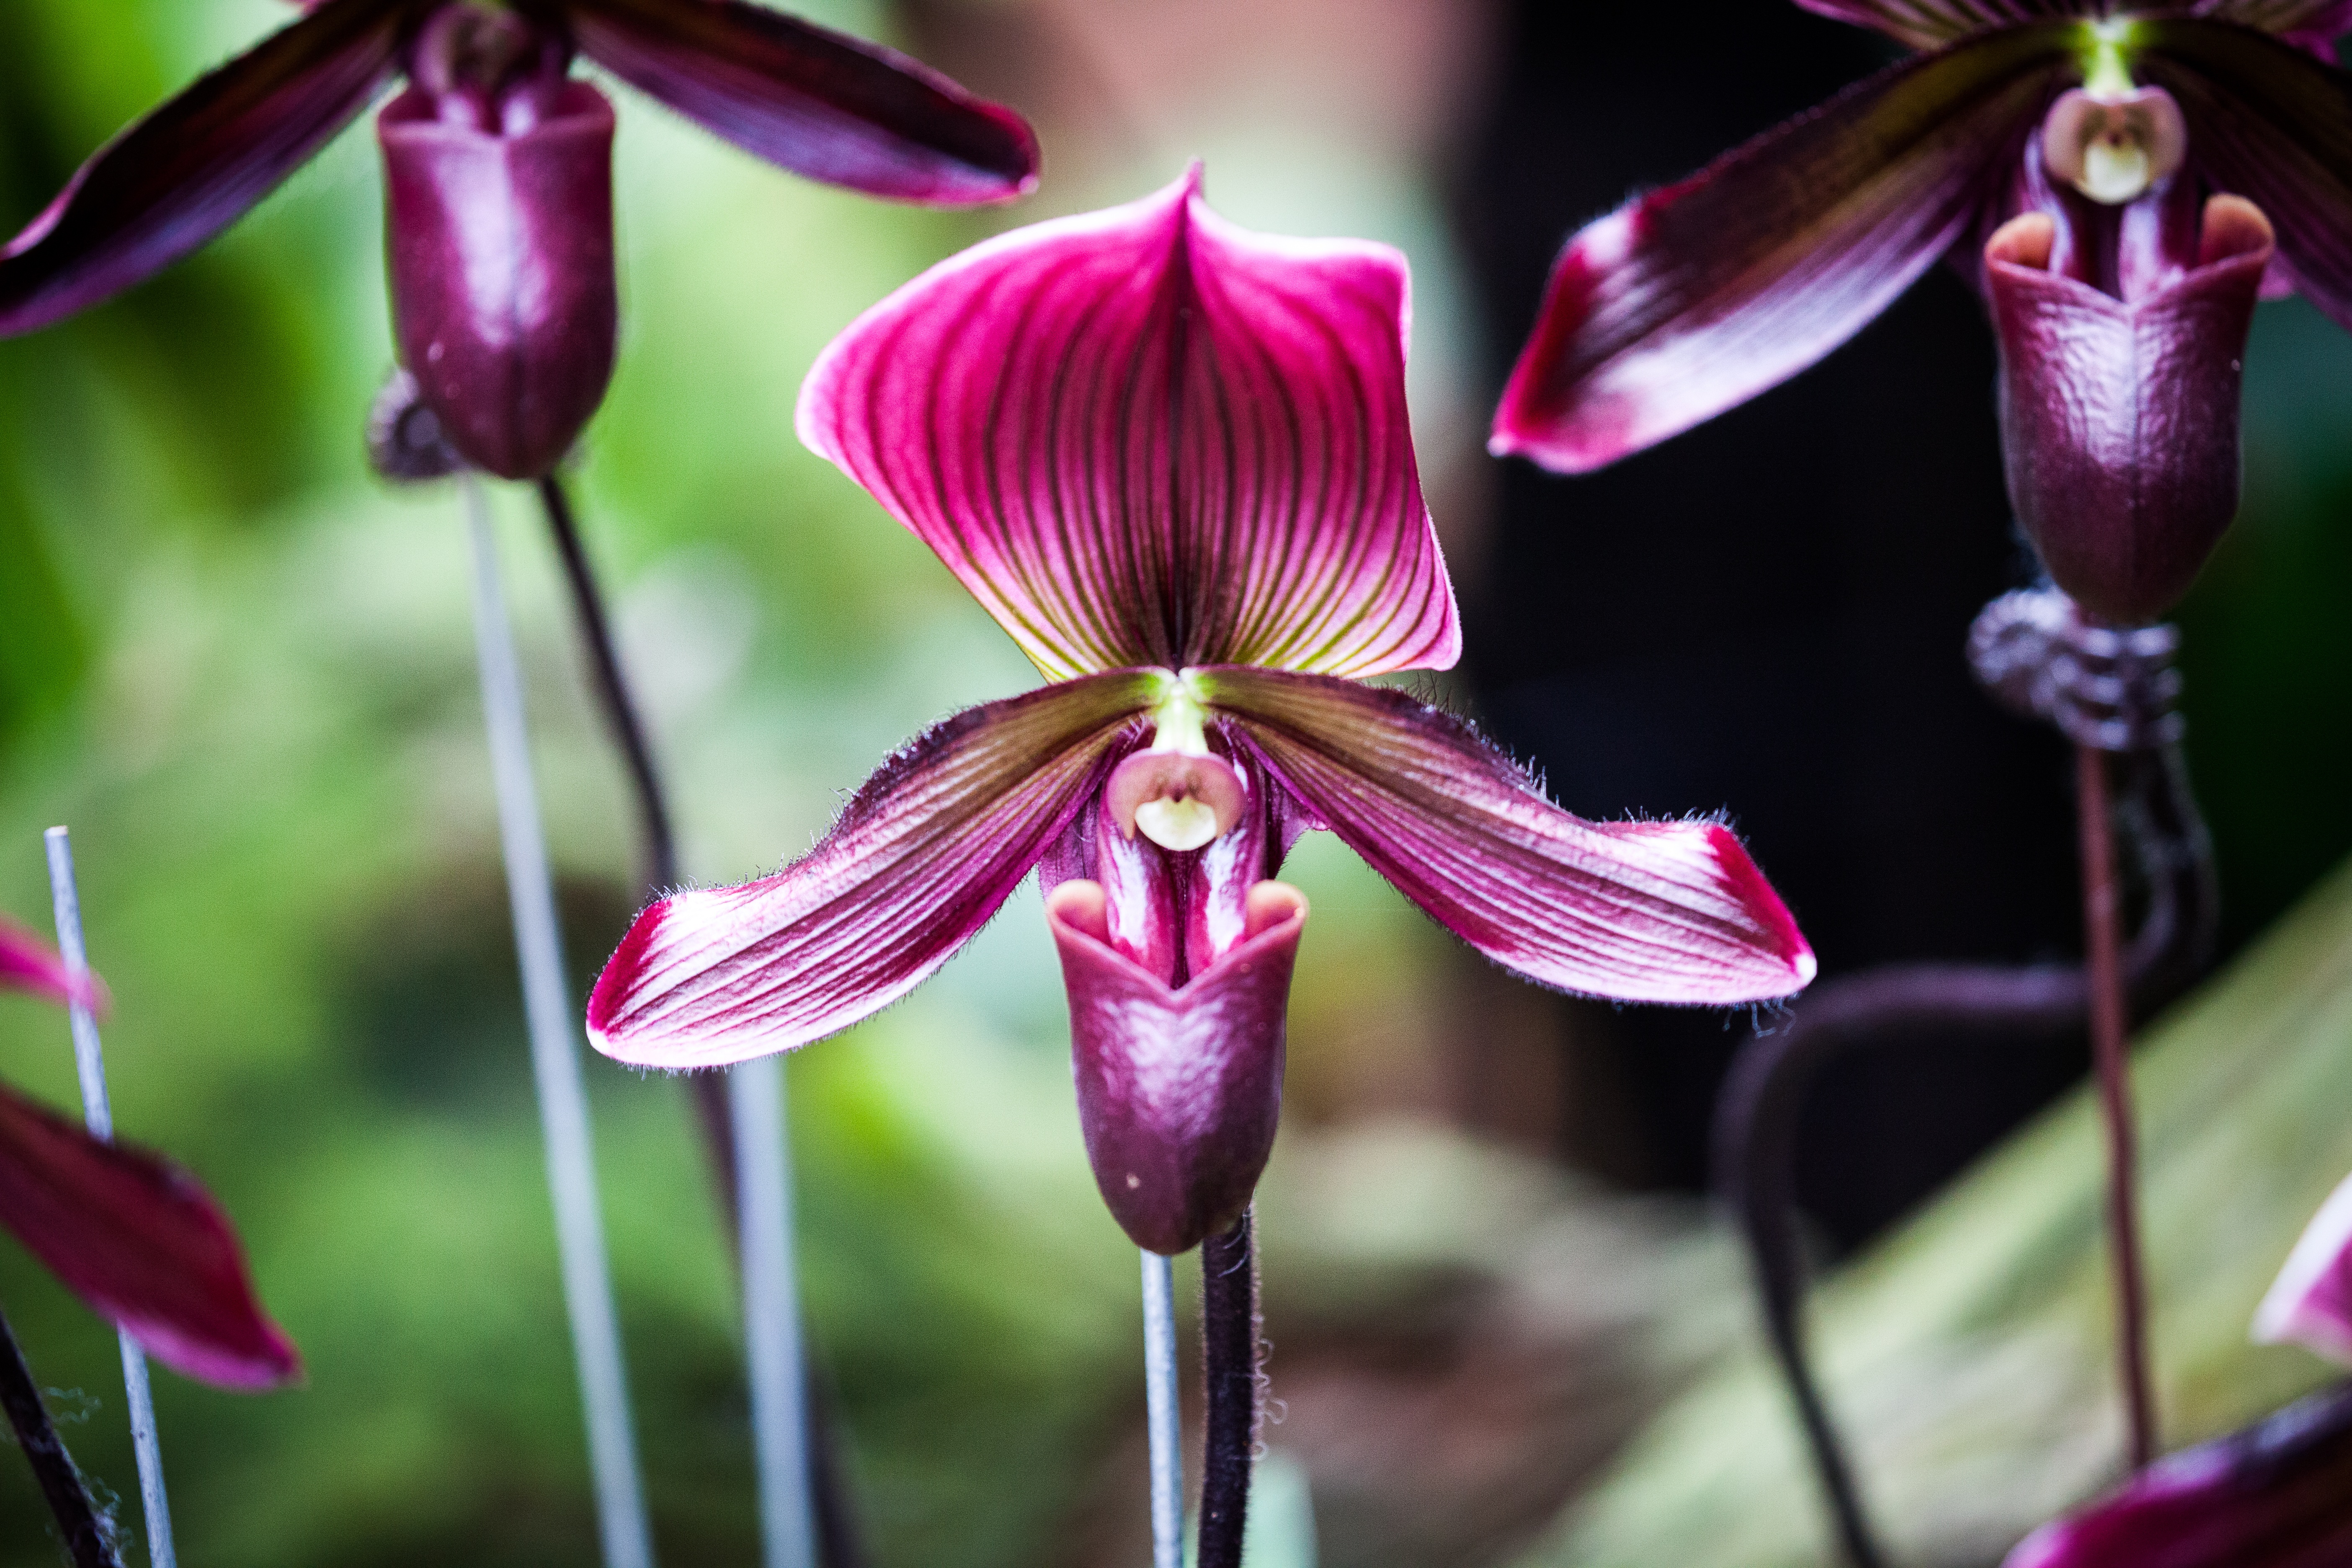
nature, blossom, plant, flower, purple, petal, bloom, macro, botany, close, flora, orchid, violet, macro photography, flowering plant, white violet, plant stem, land plant, fawn lily